Raphael Tuck & Sons

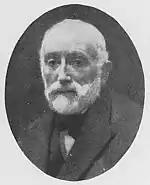
Raphael Tuck, founder

Raphael Tuck was born in Koschmin, East Prussia on 7 August 1821, worked as a carpenter, and married Ernestine Lissner in March 1848. The couple's family of four boys and three girls were all born in Prussia, before they moved to London in 1864 as refugees from the Second Schleswig War. As the family of seven children grew older, the children provided more help to the business. Raphael sent out his sons, Herman, Adolph and Gustave, to bring in more business. Herman and Adolph also went on selling trips, and at the end of the day they would check the results of the day's work. The one with the higher sales would have the bigger egg next morning for breakfast.